East Kowloon line

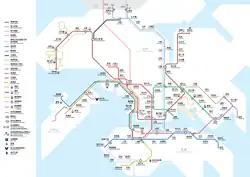
Railway Development Strategy 2014

Smart and Green Mass Transit System in East Kowloon is a proposed Hong Kong rapid transit line that would run from Diamond Hill to Tseung Kwan O New Town. The route would pass through the hilly Sau Mau Ping residential area, which is not directly served by any local railway service at present. The scheme was first revealed by the Hong Kong Government in the ""Railway Development Strategy 2014"" as East Kowloon line, published September 2014. The project is related to the government-led redevelopment of the East Kowloon area as well as planned residential development in the Anderson Road/Sau Mau Ping district.